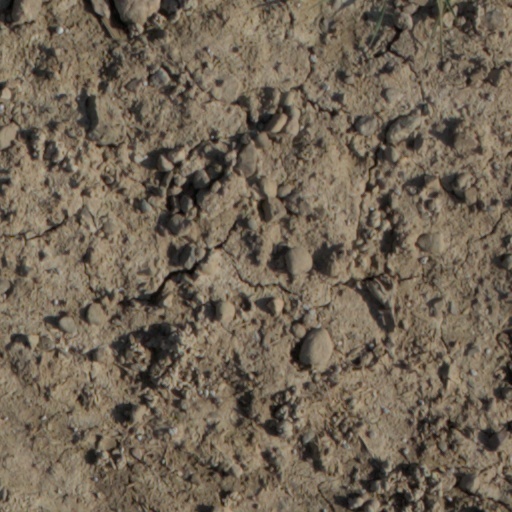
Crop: wheat